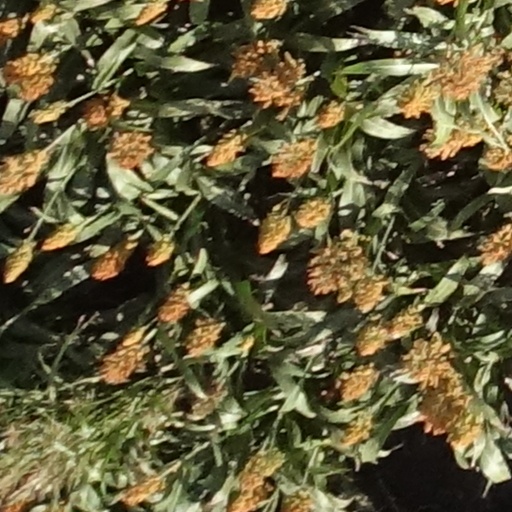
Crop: sorghum